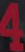
Number: 4